Ilyas Labeeb

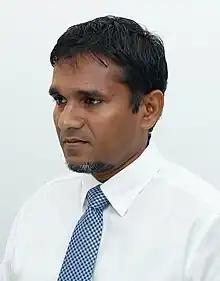
Labeeb in 2023

Ilyas Labeeb (born 29 June 1979) is a Maldivian politician and former member of parliament.